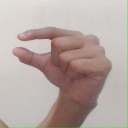
अक्षर: ग